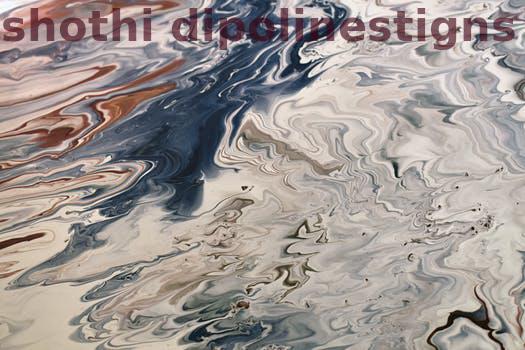
Label: Watermark